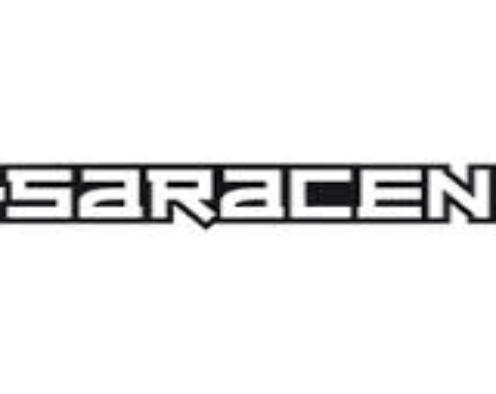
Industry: Transportation